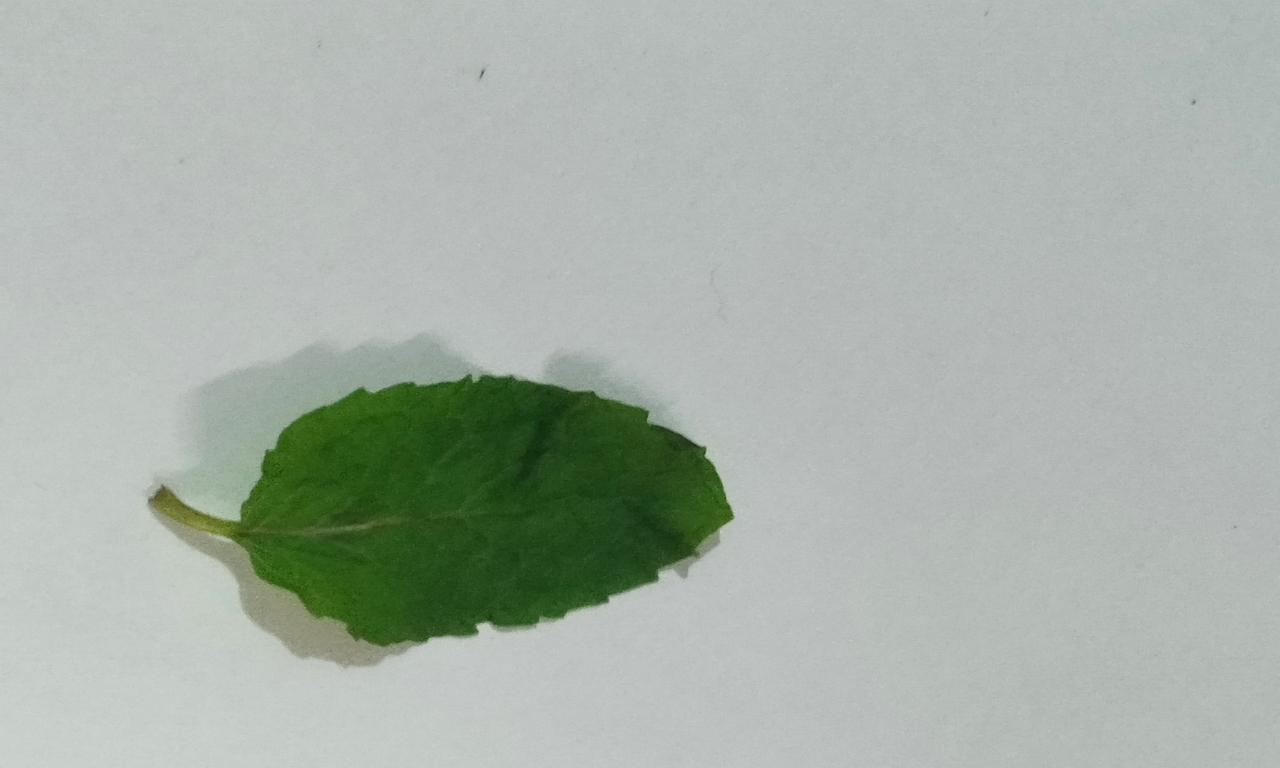
Label: Fresh